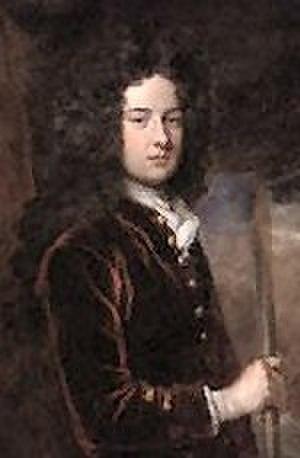
James Berkeley, 3ᵉ comte de Berkeley, connu vicomte Dursley par courtoisie avant de succéder à son père en tant que comte de Berkeley en 1710. Il se distingue dans la Royal Navy avant d'être nommé premier-lord de l'Amirauté sous le règne du roi George Iᵉʳ.